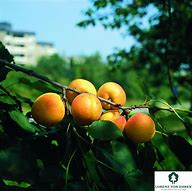
Label: apricot